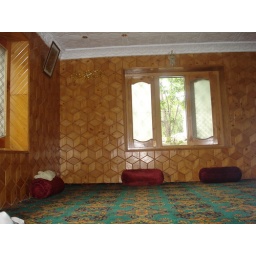
balti cultural house made by wood wall and thermapole roof to warm and heat up the home.